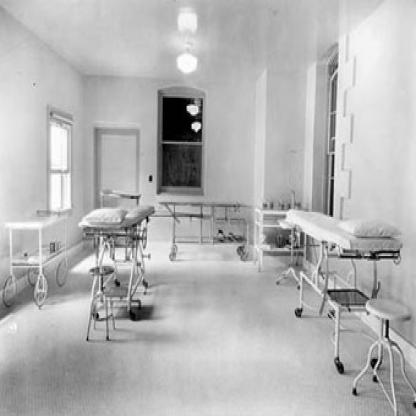
Scene: Indoor